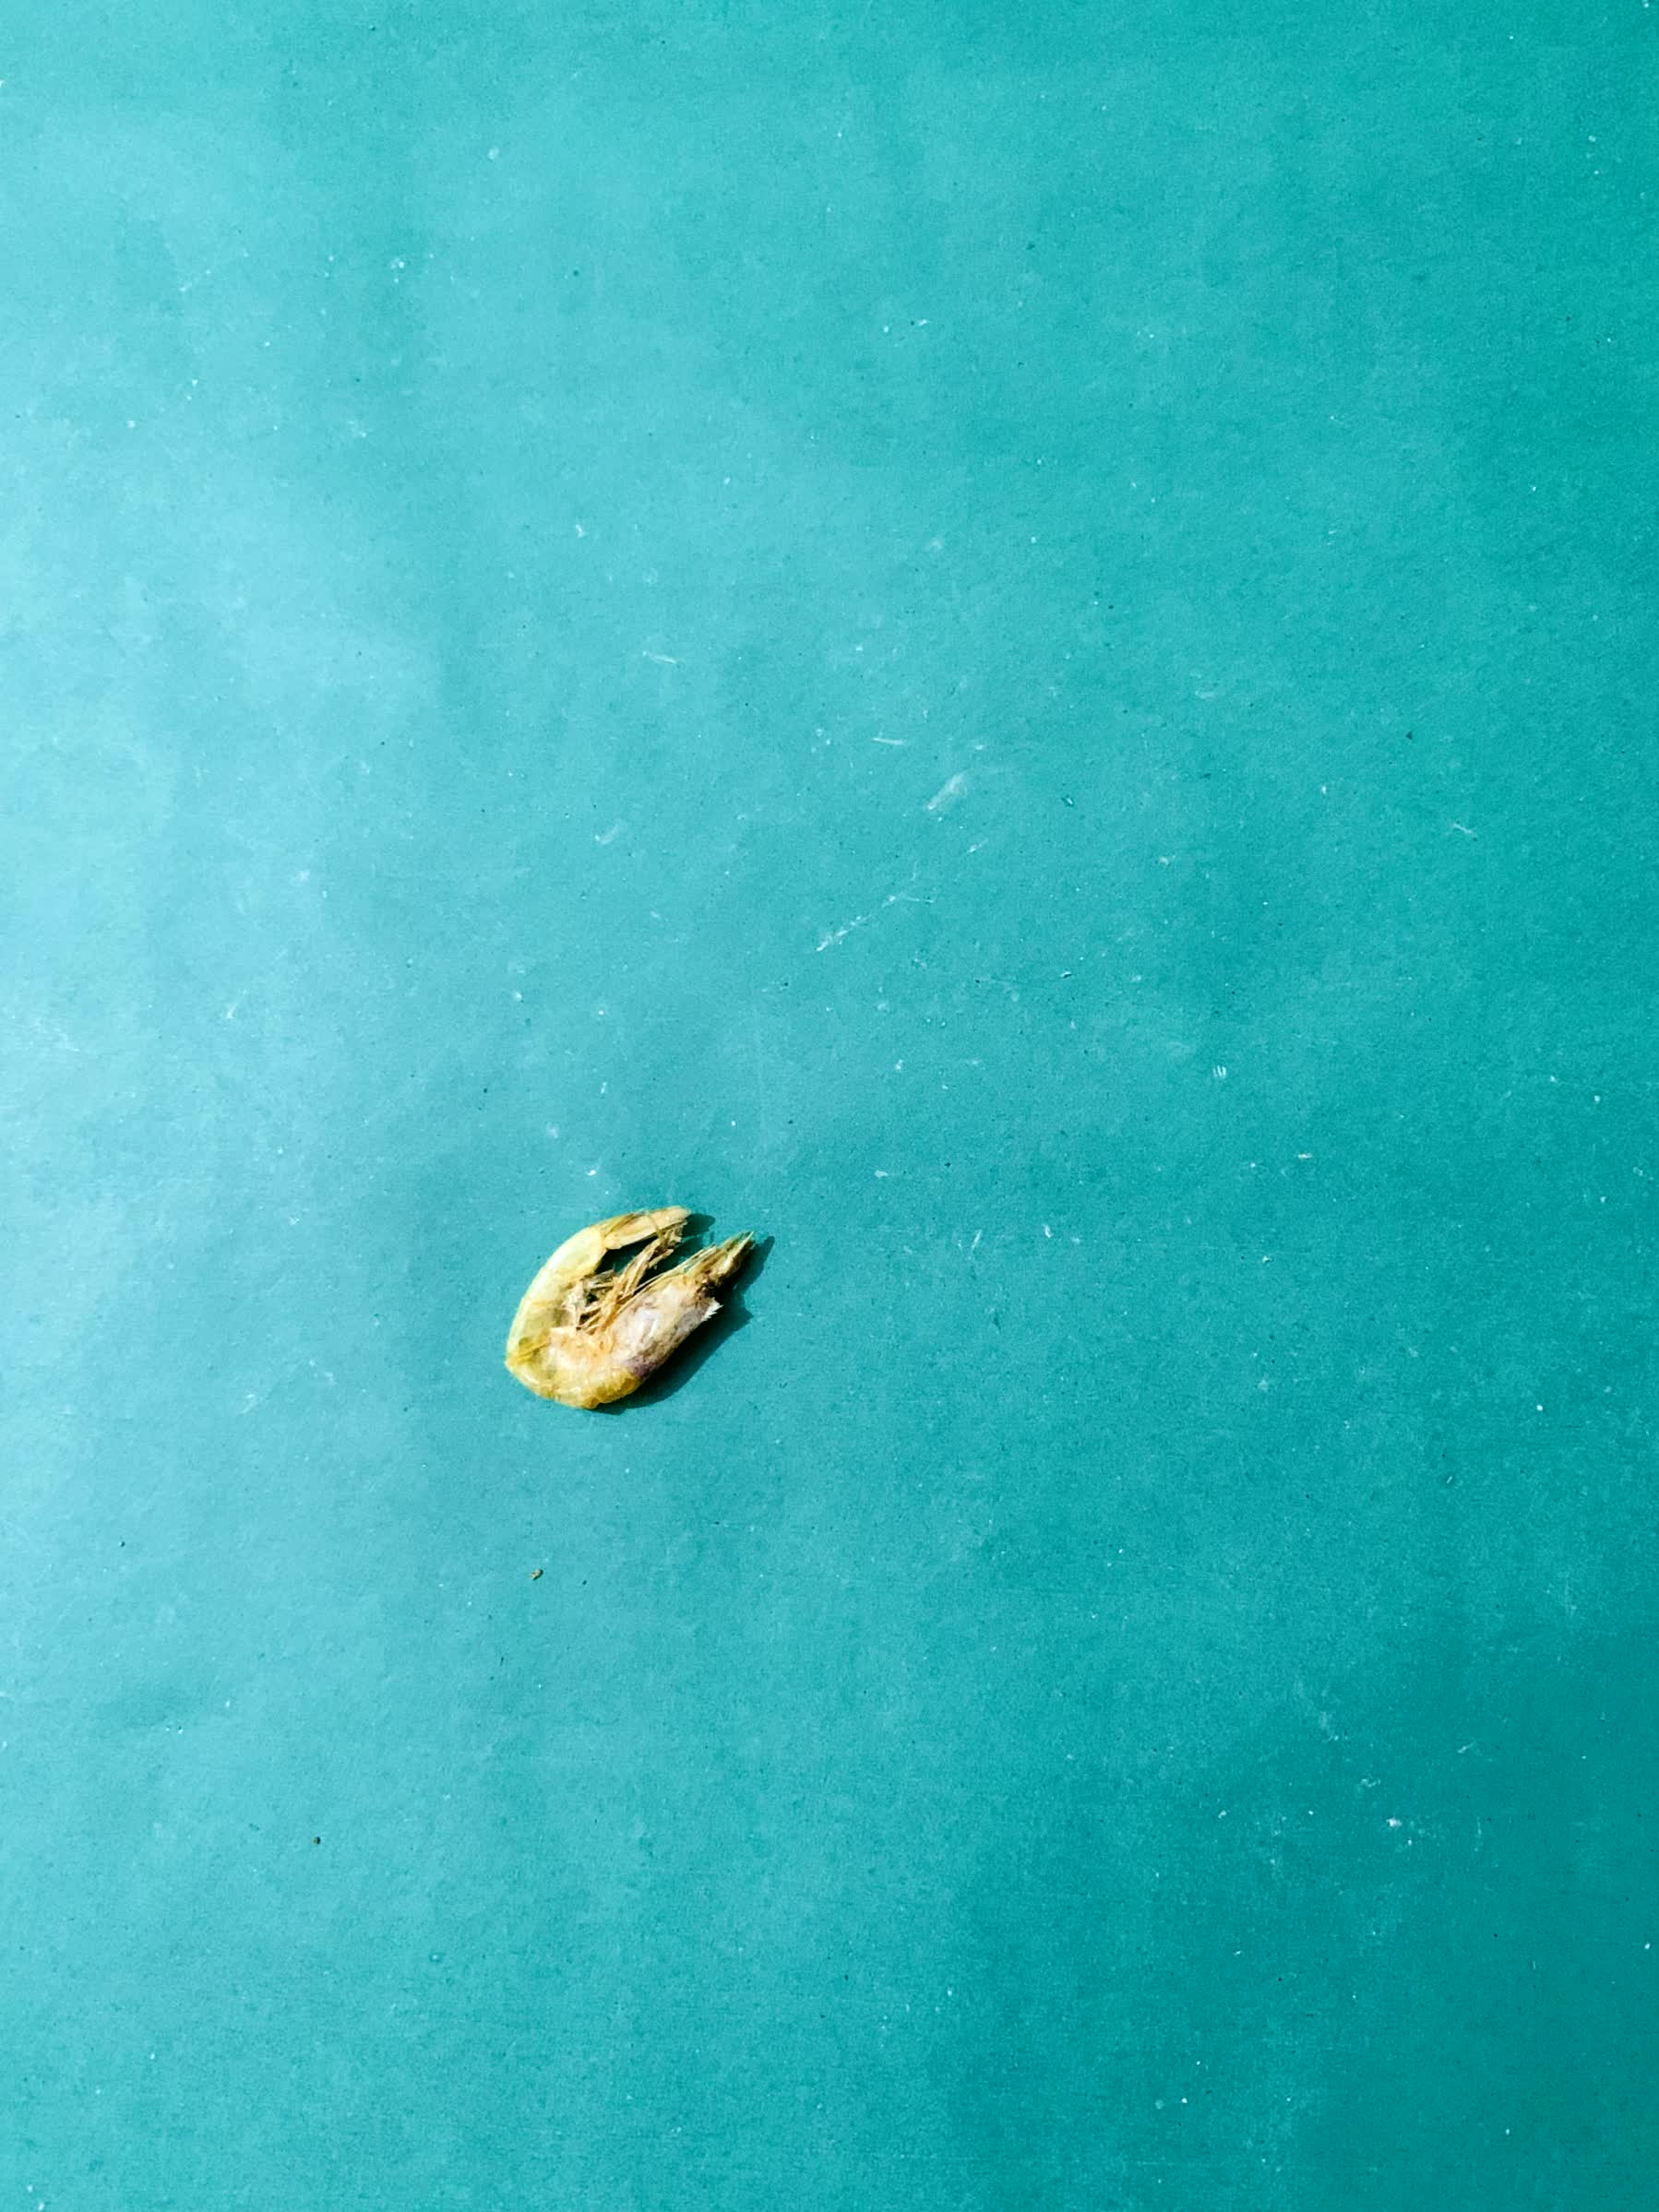
Species: chingri